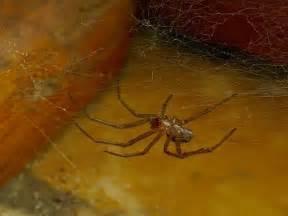
spider